Gamelands stone circle

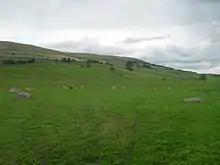

Gamelands stone circle (or Orton stone circle) is a stone circle at the foot of Knott Hill in Cumbria, England. The stones are mostly made of red granite and some were buried and blasted in 1862.